Amanita muscaria

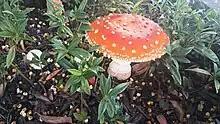
Found in a parking lot, Portland Oregon US.

Ectomycorrhizal, "A. muscaria" forms symbiotic relationships with many trees, including pine, oak, spruce, fir, birch, and cedar. Commonly seen under introduced trees, "A. muscaria" is the fungal equivalent of a weed in New Zealand, Tasmania and Victoria, forming new associations with southern beech ("Nothofagus"). The species is also invading a rainforest in Australia, where it may be displacing the native species. It appears to be spreading northwards, with recent reports placing it near Port Macquarie on the New South Wales north coast. It was recorded under silver birch ("Betula pendula") in Manjimup, Western Australia in 2010. Although it has apparently not spread to eucalypts in Australia, it has been recorded associating with them in Portugal. Commonly found throughout the great Southern region of western Australia, it is regularly found growing on "Pinus radiata".